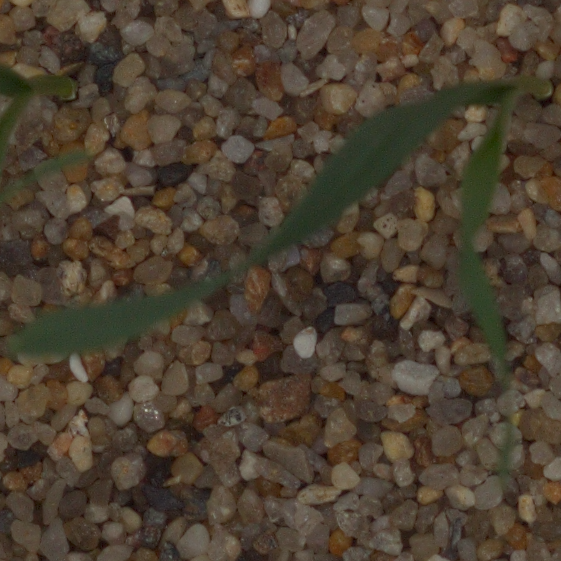
Label: common_wheat